Sandro Vigliano

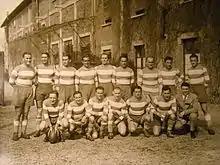
Sandro Vigliano CUS Torino Rugby 1936 is standing 4th from the right.

Sandro Vigliano was a member of the CUS Torino Rugby team that won the 1936, and 1941 Campionati italiani, and was also a member of the R.S. Ginnastica Torino team that won the 1947 Campionati italiani. In honour of this, Vigliano's name appears alongside his teammates on a plaque affixed to in Turin, the squad was; Ausonio Alacevich, Guido Aleati, Sergio Aleati, Roberto Antonioli, Angelo Arrigoni, Vincenzo Bertolotto, Bianco, Giovanni Bonino, Campi, Gabriele Casalegno, Chiosso, Chiosso, Guido Cornarino, Mario Dotti IV, Aldo Guglielminotti, Pescarmona, Piovano, Rocca, Felice Rama (coach), Siliquini, Giovanni Tamagno, and Sandro Vigliano.